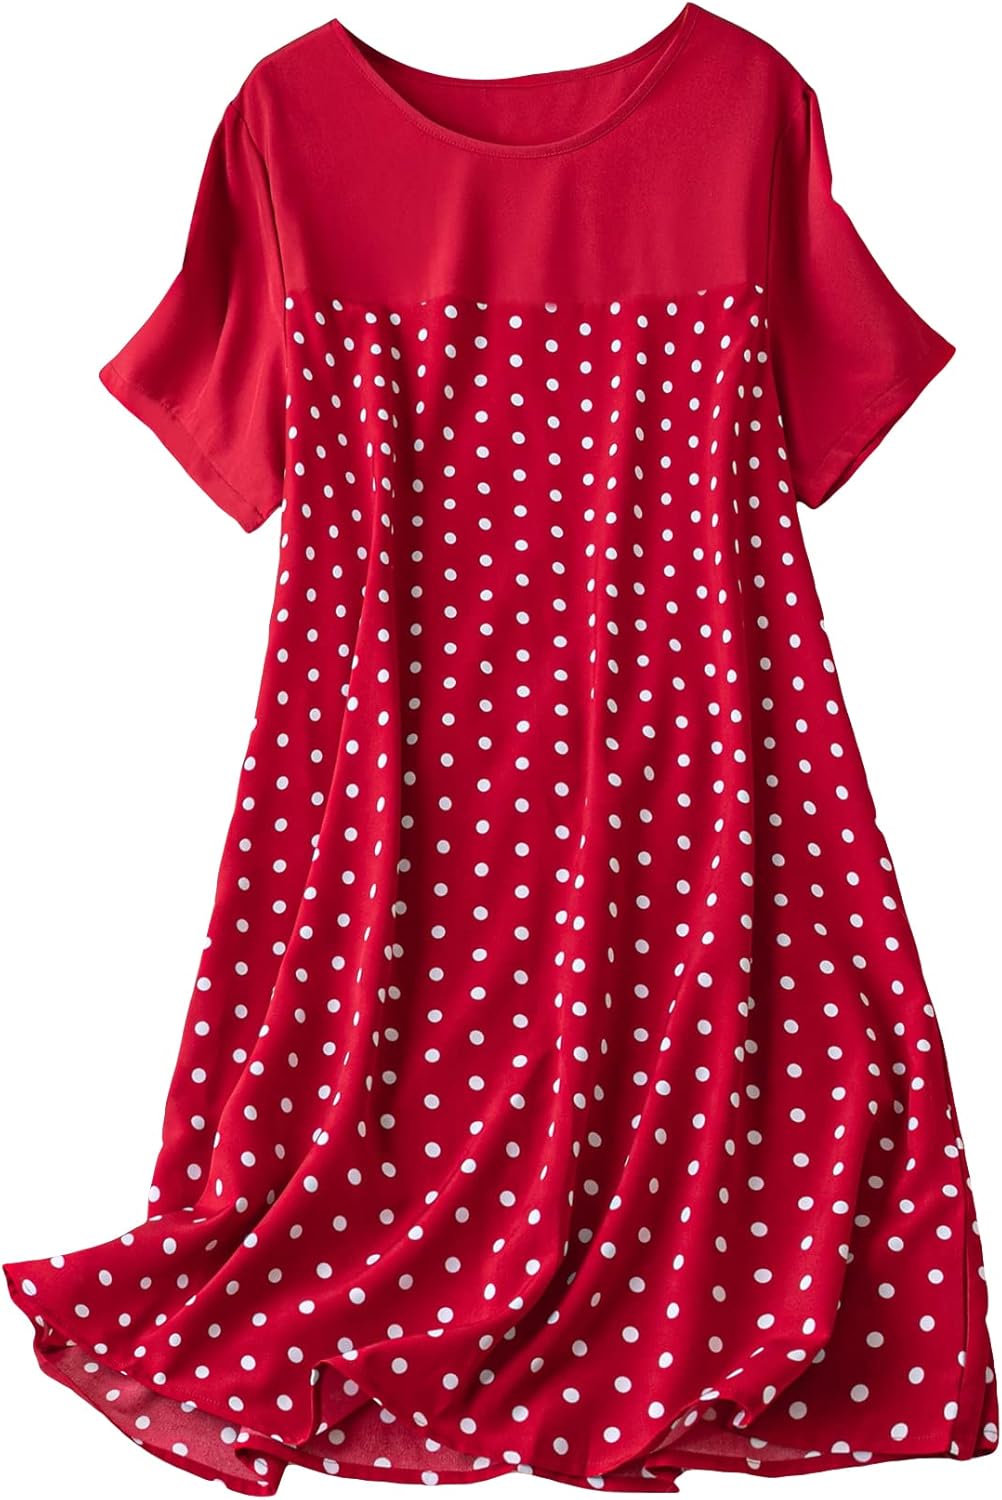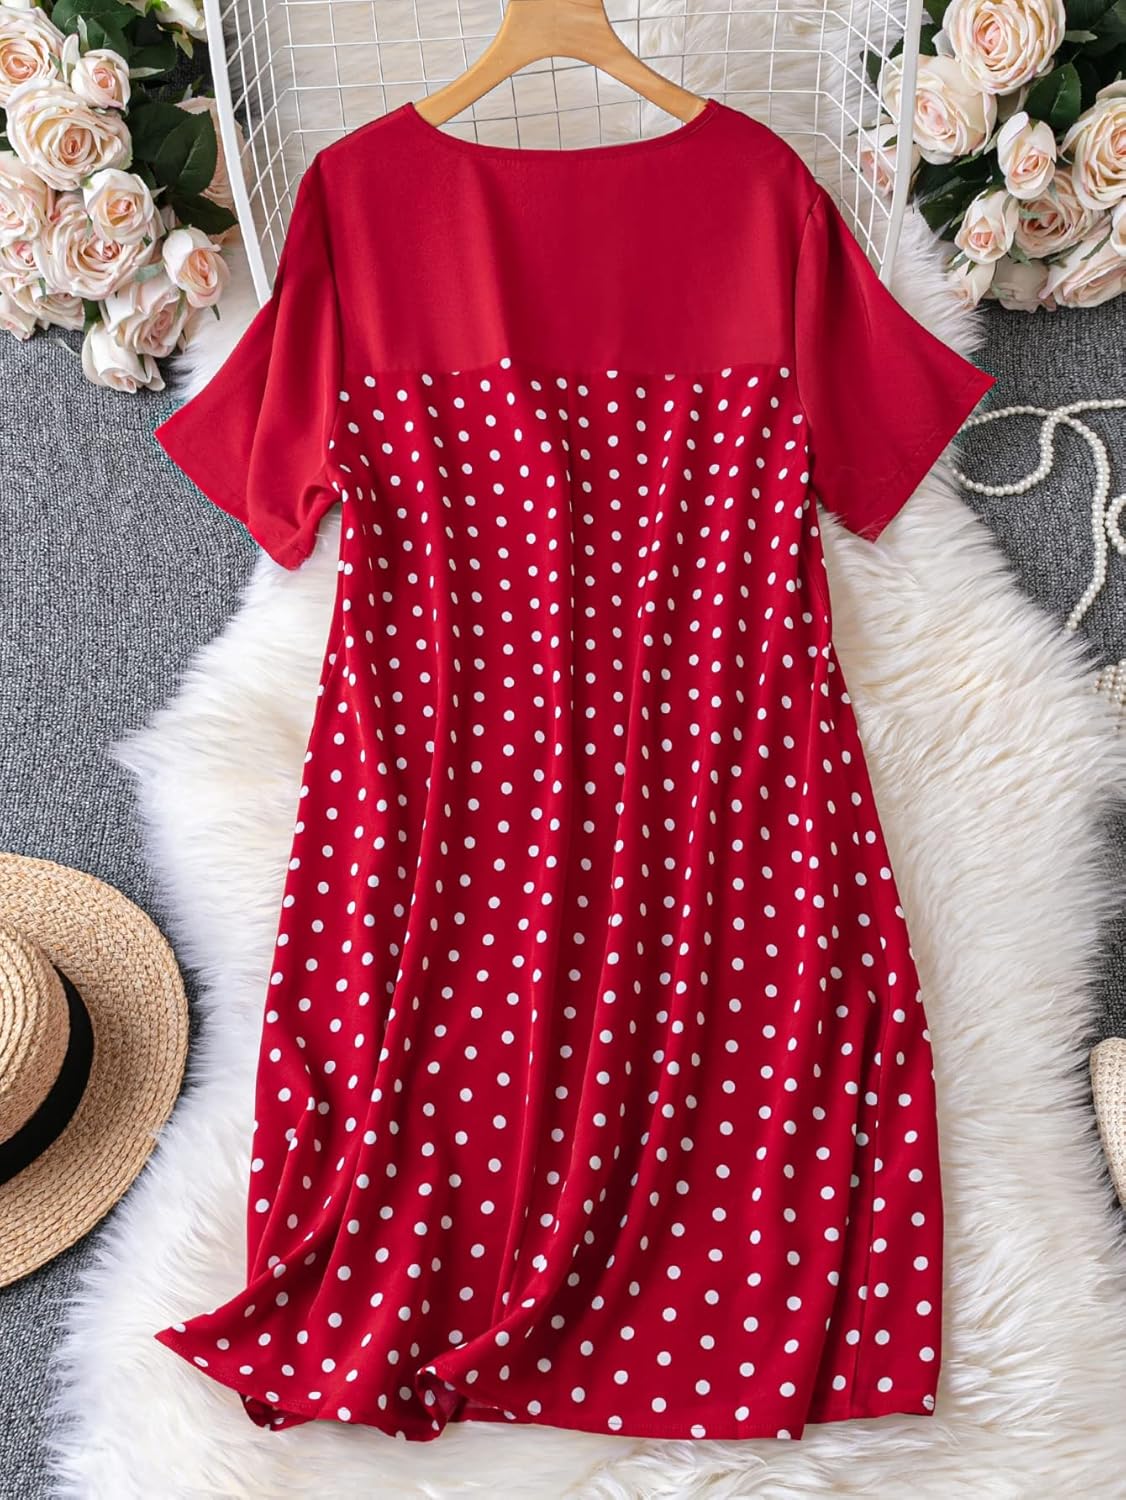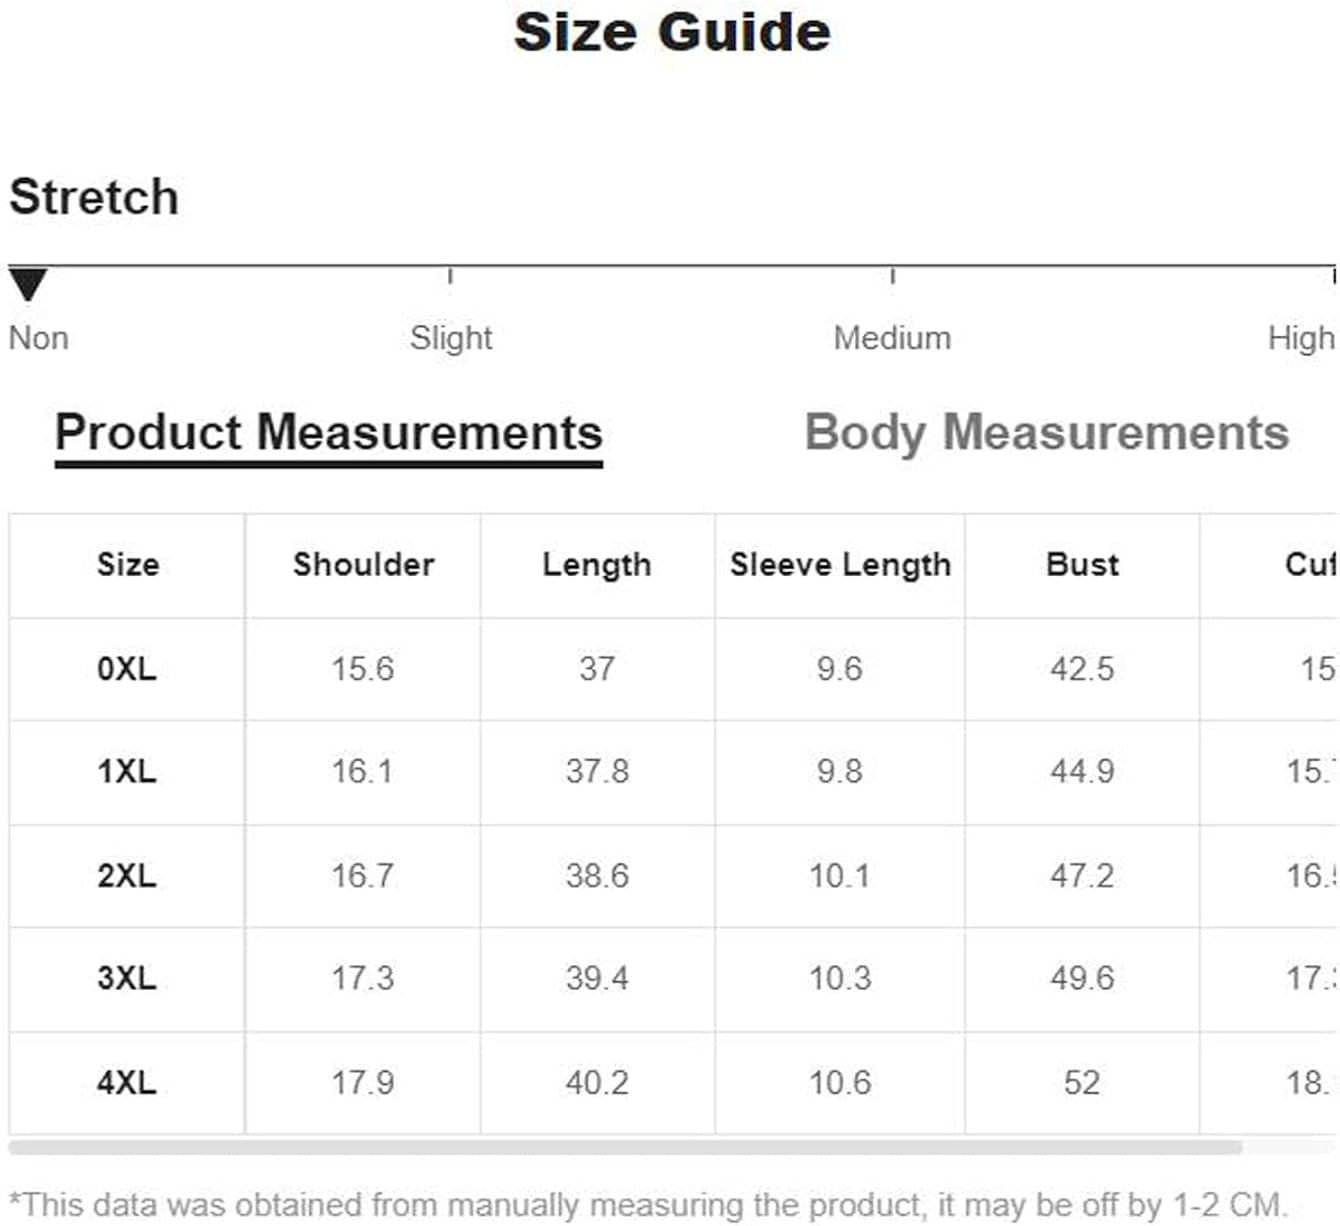
Floerns Women's Plus Size Short Sleeve Round Neck Casual Swing Tunic Dress
Category: AMAZON FASHION
Size Chart:  Large Plus: Shoulder: 15.6", Length: 37.0", Sleeve Length: 9.6", Bust: 42.5", Cuff: 15.0" X-Large Plus: Shoulder: 16.1", Length: 37.8", Sleeve Length: 9.8", Bust: 44.9", Cuff: 15.7" XX-Large Plus: Shoulder: 16.7", Length: 38.6", Sleeve Length: 10.1", Bust: 47.2", Cuff: 16.5" 3X-Large Plus: Shoulder: 17.3", Length: 39.4", Sleeve Length: 10.3", Bust: 49.6", Cuff: 17.3" 4X-Large Plus: Shoulder: 17.9", Length: 40.2", Sleeve Length: 10.6", Bust: 52.0", Cuff: 18.1"
Features: 100% Polyester | Imported | Pull On closure | Machine Wash | Fabric has non stretch | All over print, short sleeve, round neck, flared hem, smock dress | Perfect for going out, daily wear, vacation, work, shopping, home, school, party and casual wear | Care: hand or machine wash with cold water, do not bleach or tumble dry warm | Please select your size according to size guide in the third image before ordering